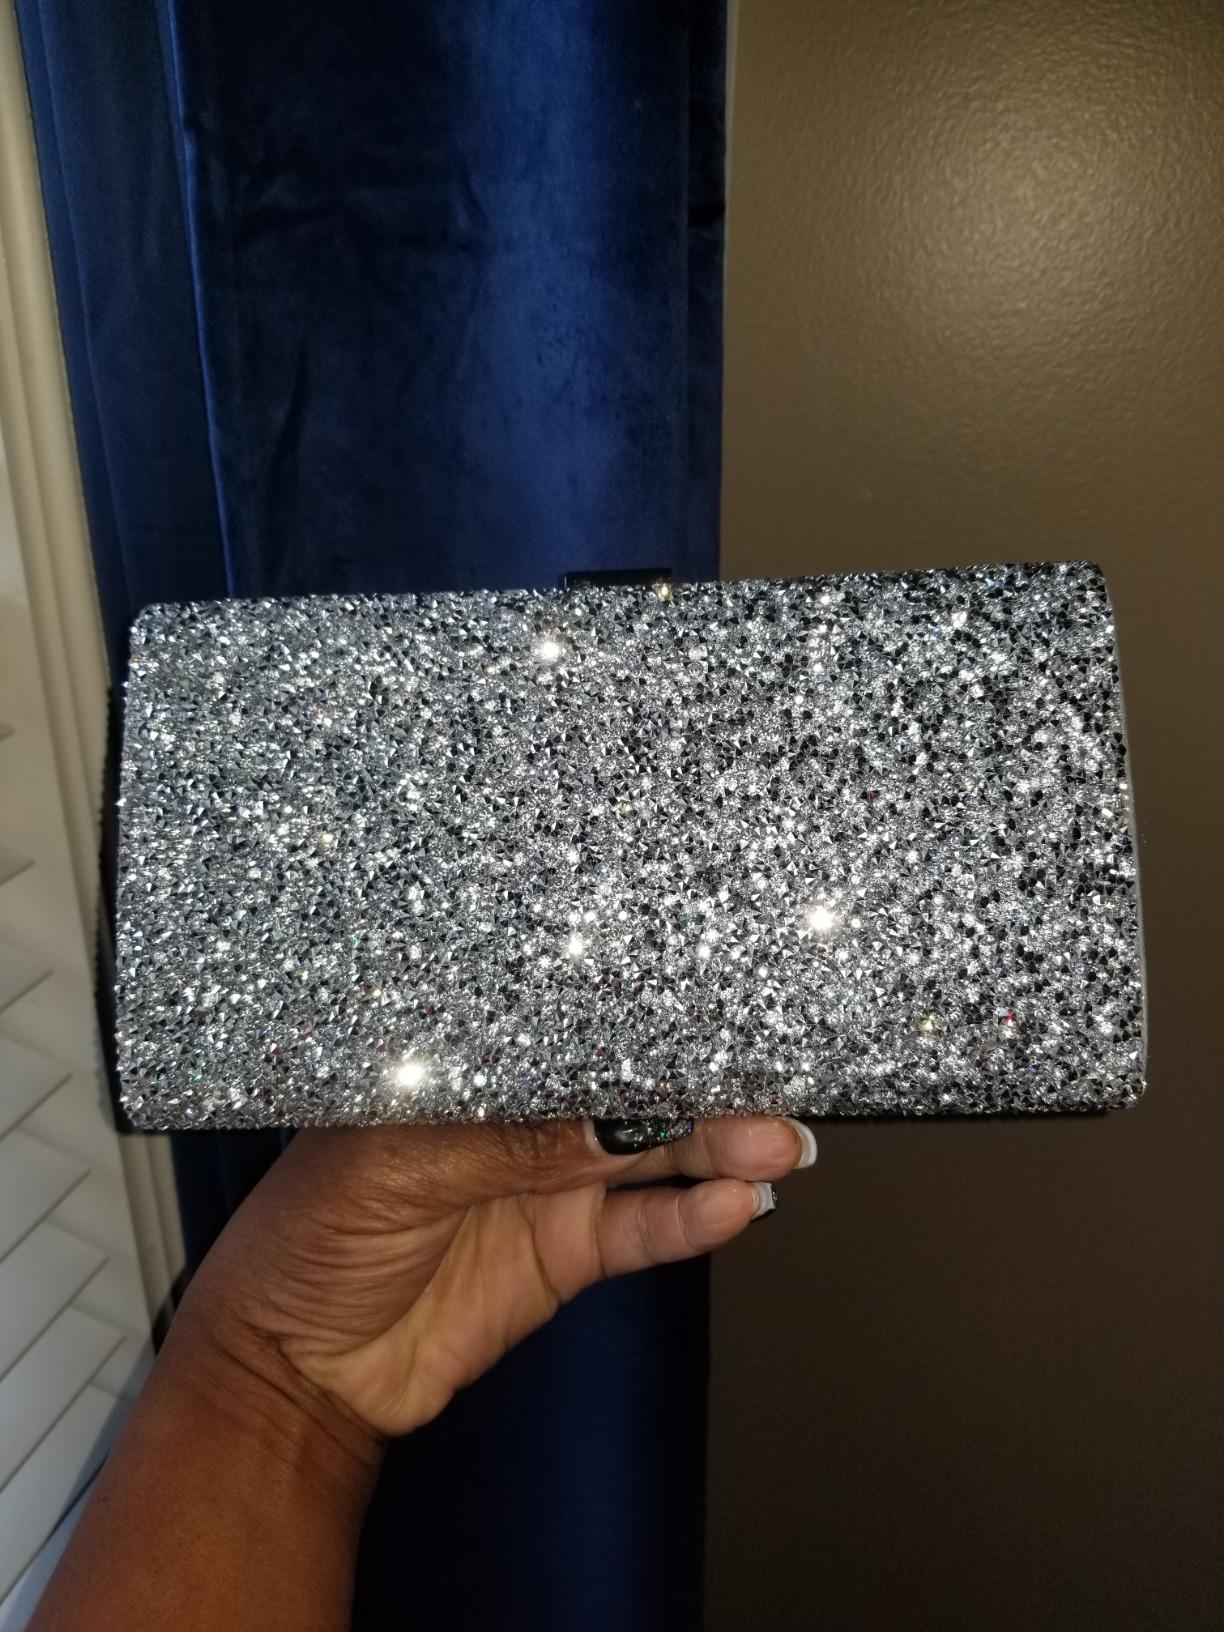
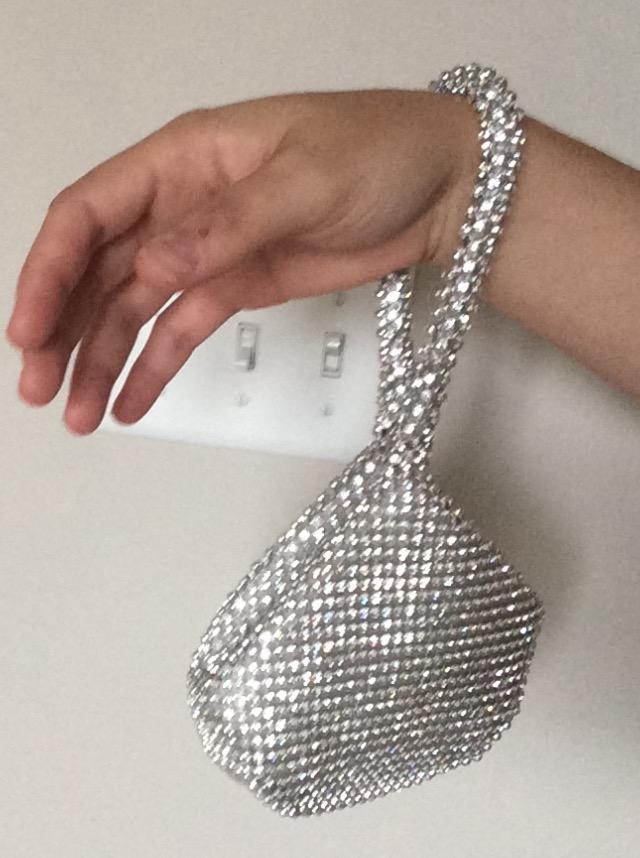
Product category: accessories_handbag
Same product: no